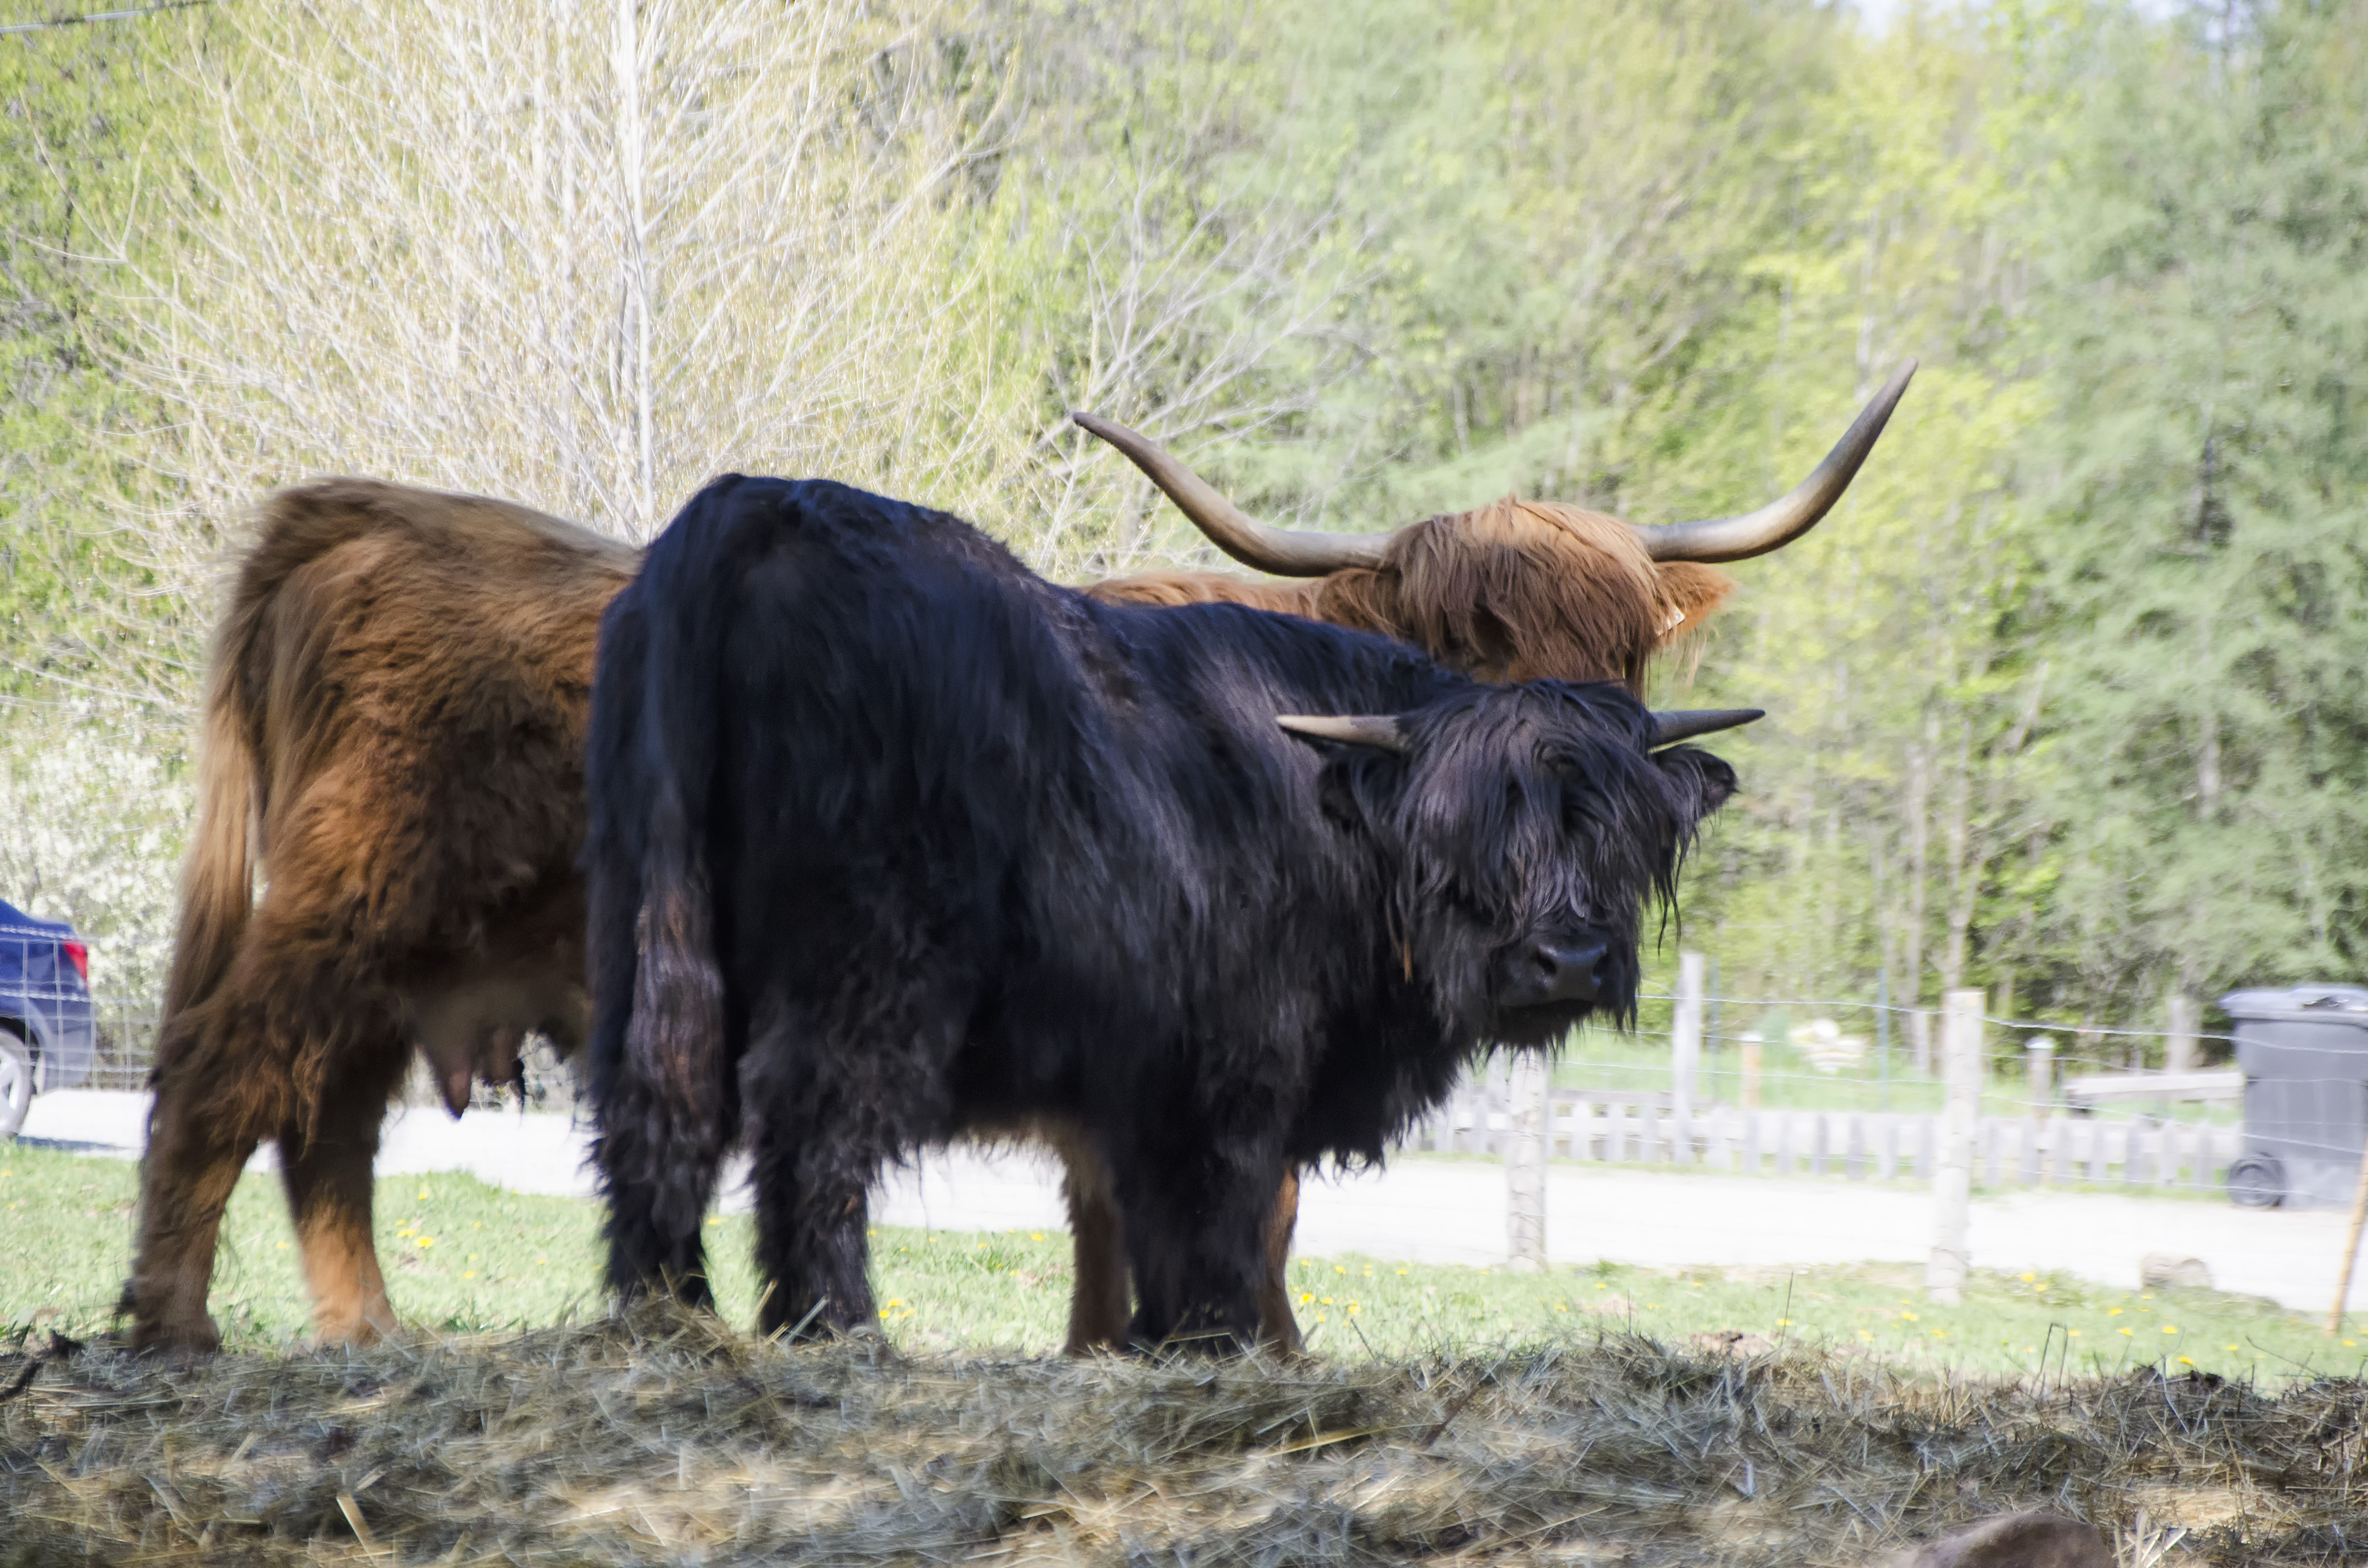
wildlife, cattle, pasture, grazing, mammal, highland, fauna, bull, de, canada, vertebrate, taureau, quebec, yak, sherbrooke, cattle like mammal, cow goat family, muskox